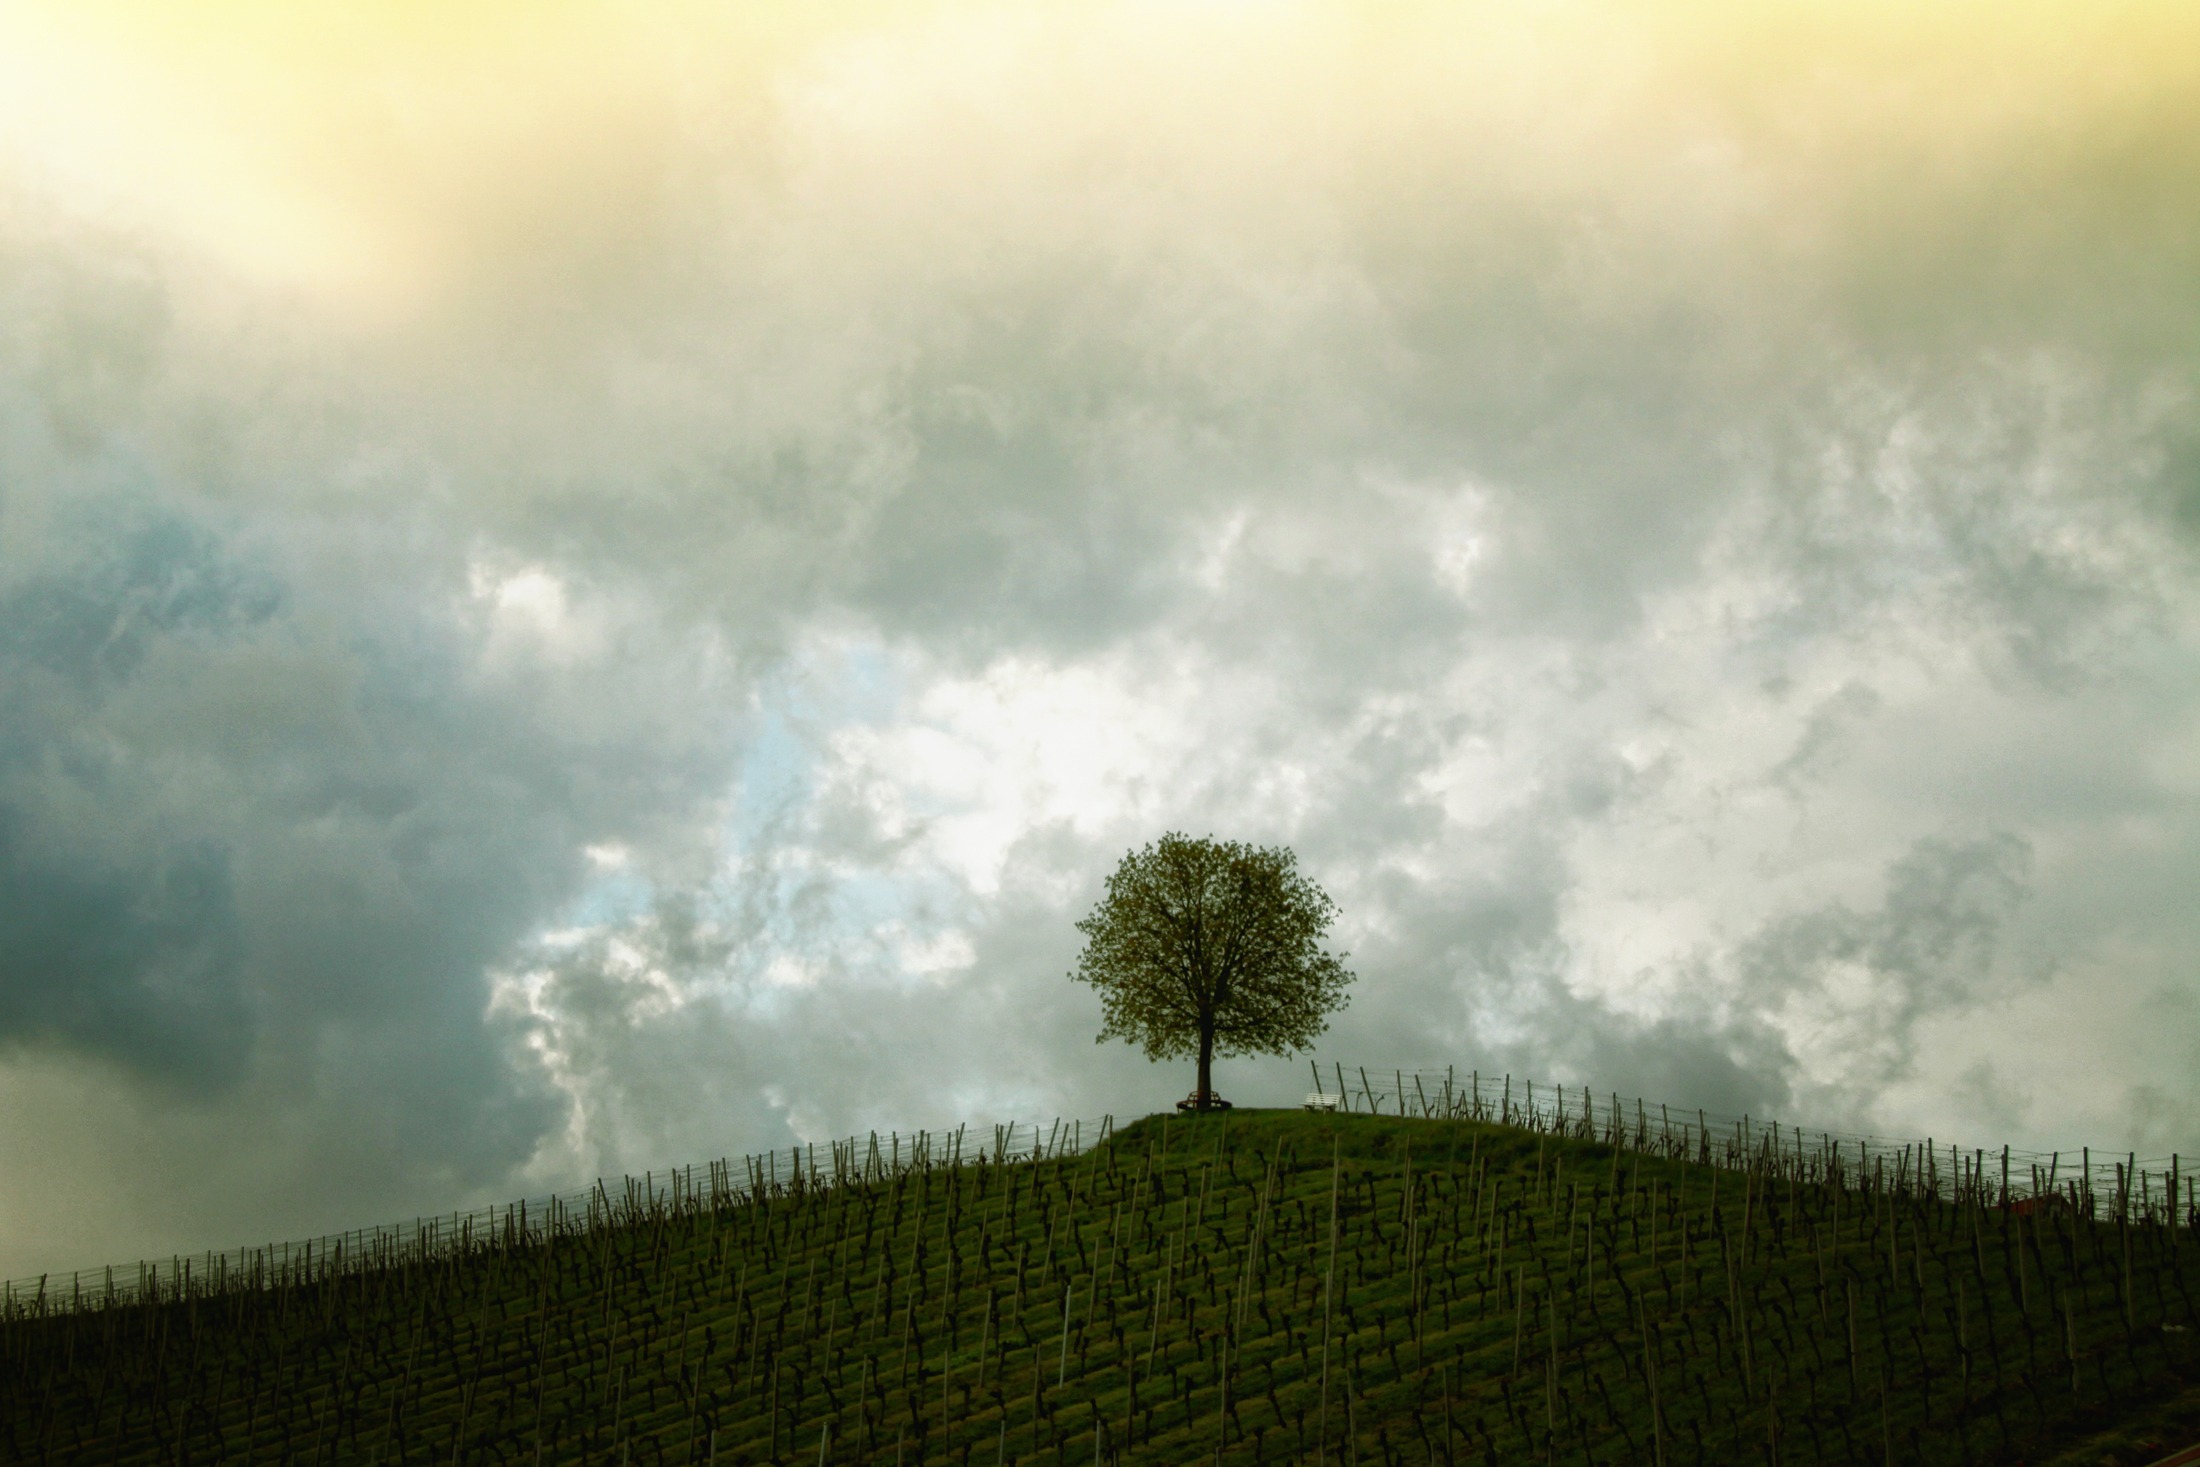
landscape, tree, nature, grass, horizon, cloud, sky, fog, mist, field, meadow, sunlight, morning, hill, dawn, atmosphere, daytime, evening, agriculture, highland, plain, vines, grassland, plantation, mood, phenomenon, rural area, hill station, meteorological phenomenon, atmosphere of earth, woody plant, computer wallpaper